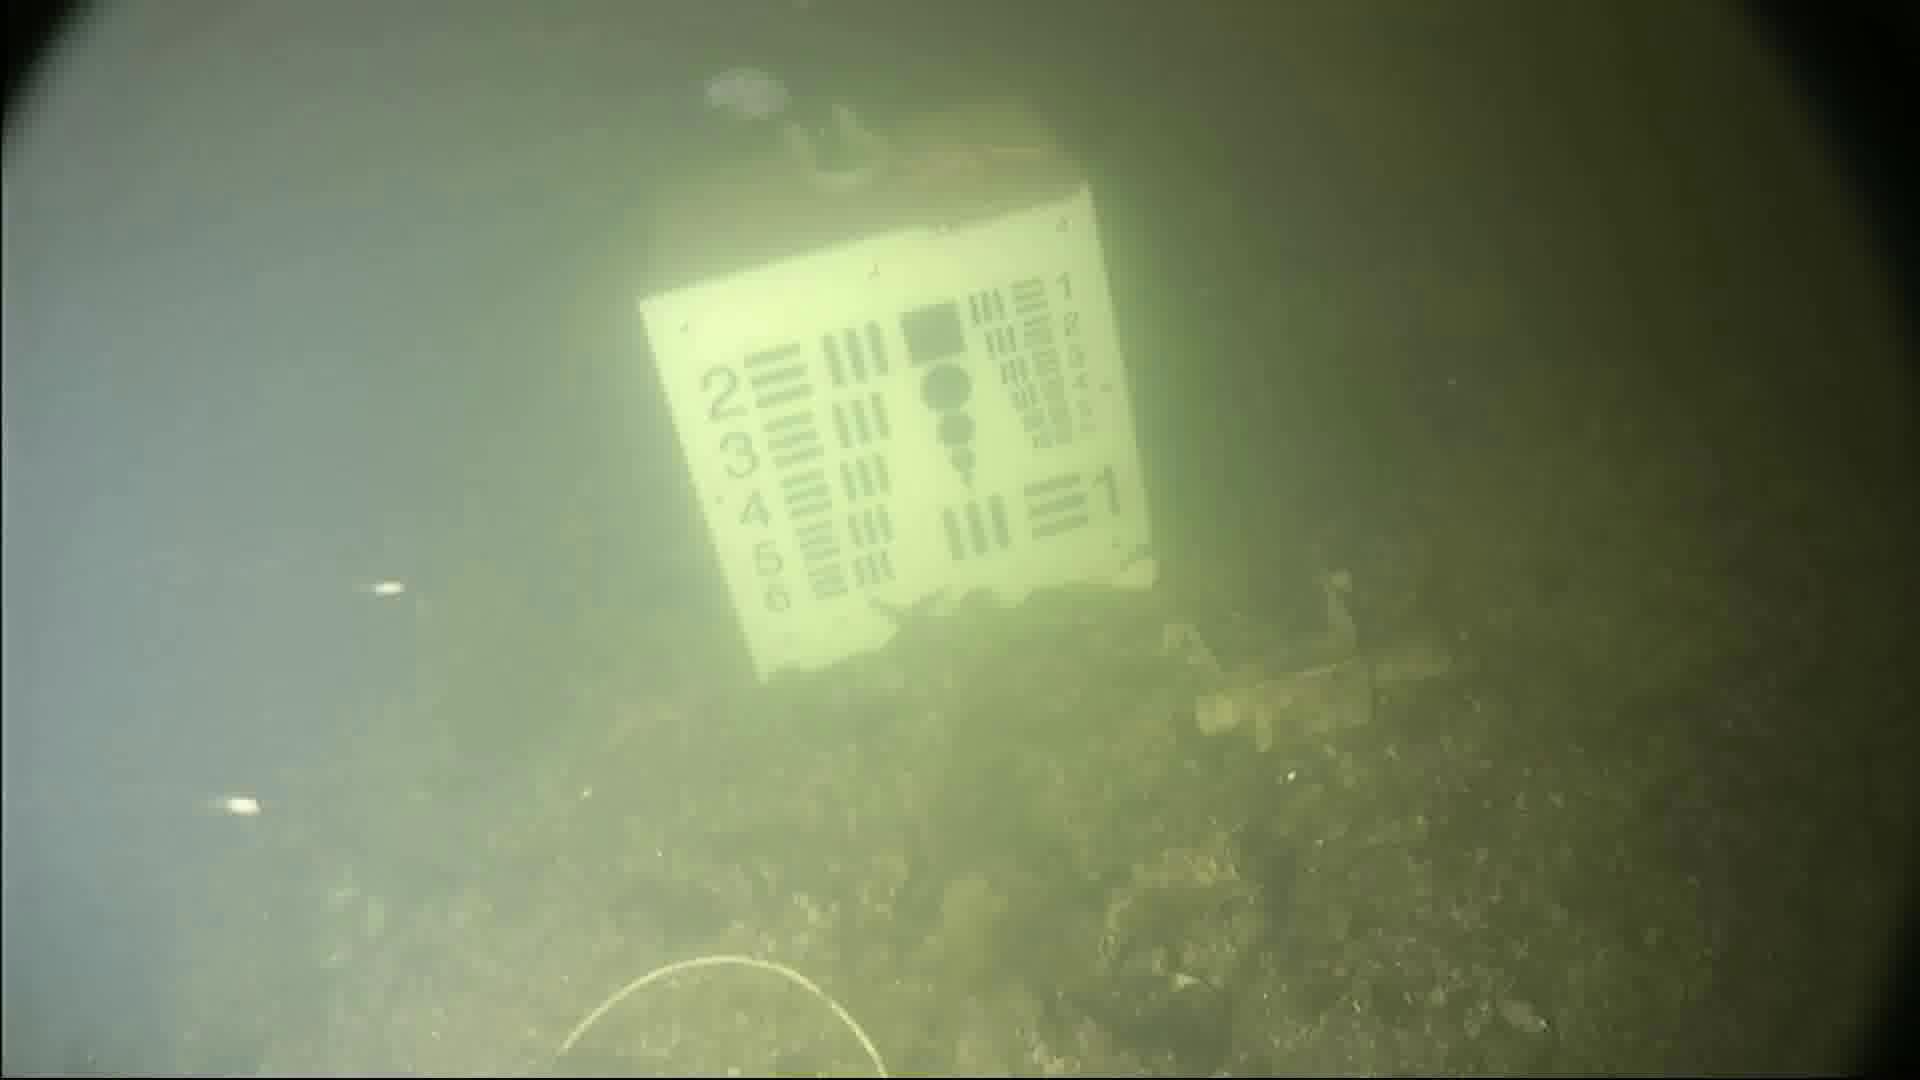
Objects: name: jellyfish
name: starfish